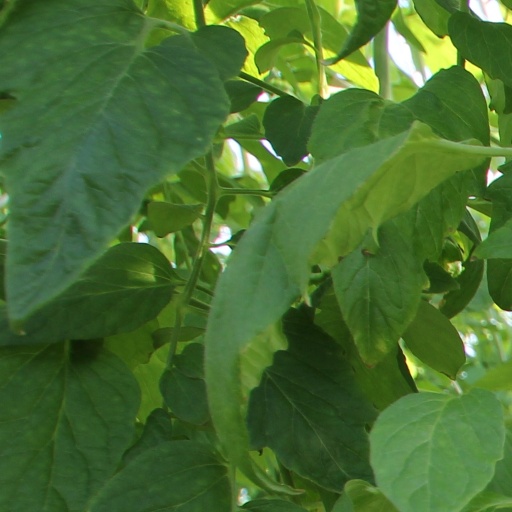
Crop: tomato